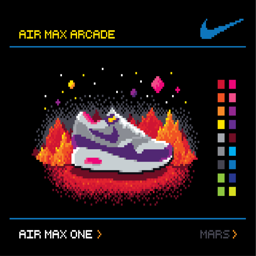
go for the more classic view or put your shoe in exotic environments